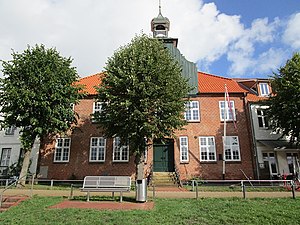
Skipperhuset (Tønning)
Skipperhuset ved Tønning havn
Skipperhuset ved Tønning havn
Skipperhuset er en markant bygning ved den indre havn i Tønning.